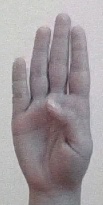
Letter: kaaf